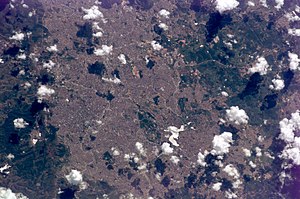
Belo Horizonte
Satellit billede
Belo Horizonte er den sjette største by i Brasilien, og hovedstad i delstaten Minas Gerais, liggende i den sydøstlige del af landet, 444 km fra Rio de Janeiro, 586 km fra São Paulo og 716 km fra hovedstaden Brasília. Byen ligger 858 meter over havet.